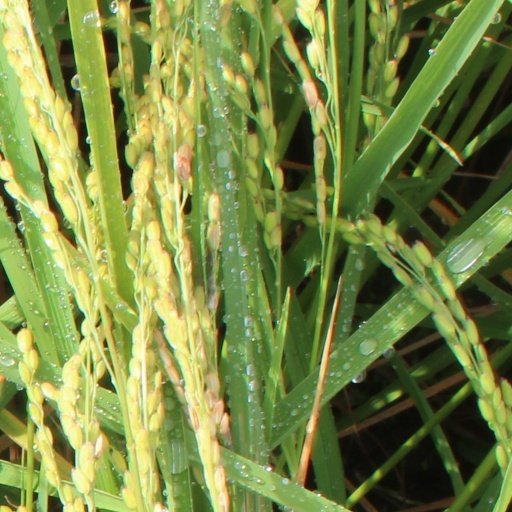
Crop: rice